Anandapuram

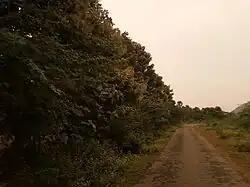
Road at Vellanki village near Anandapuram

It is a Road junction on the National Highway 16 between Visakhapatnam and Srikakulam. There is a connecting road goes to Simhachalam and Pendurthi.